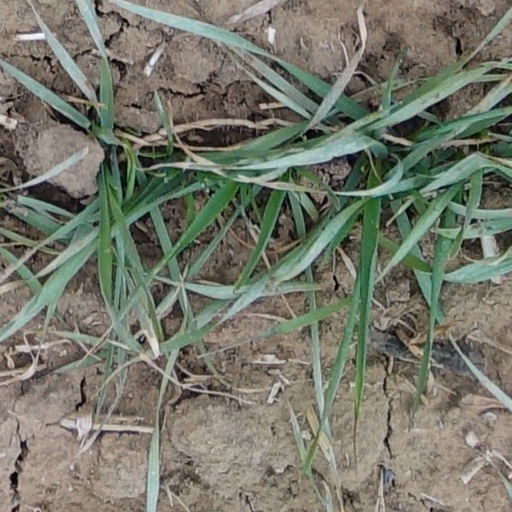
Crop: wheat